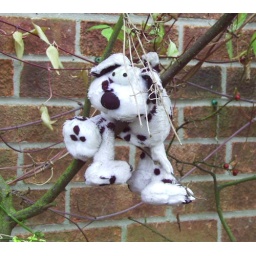
dog in tree